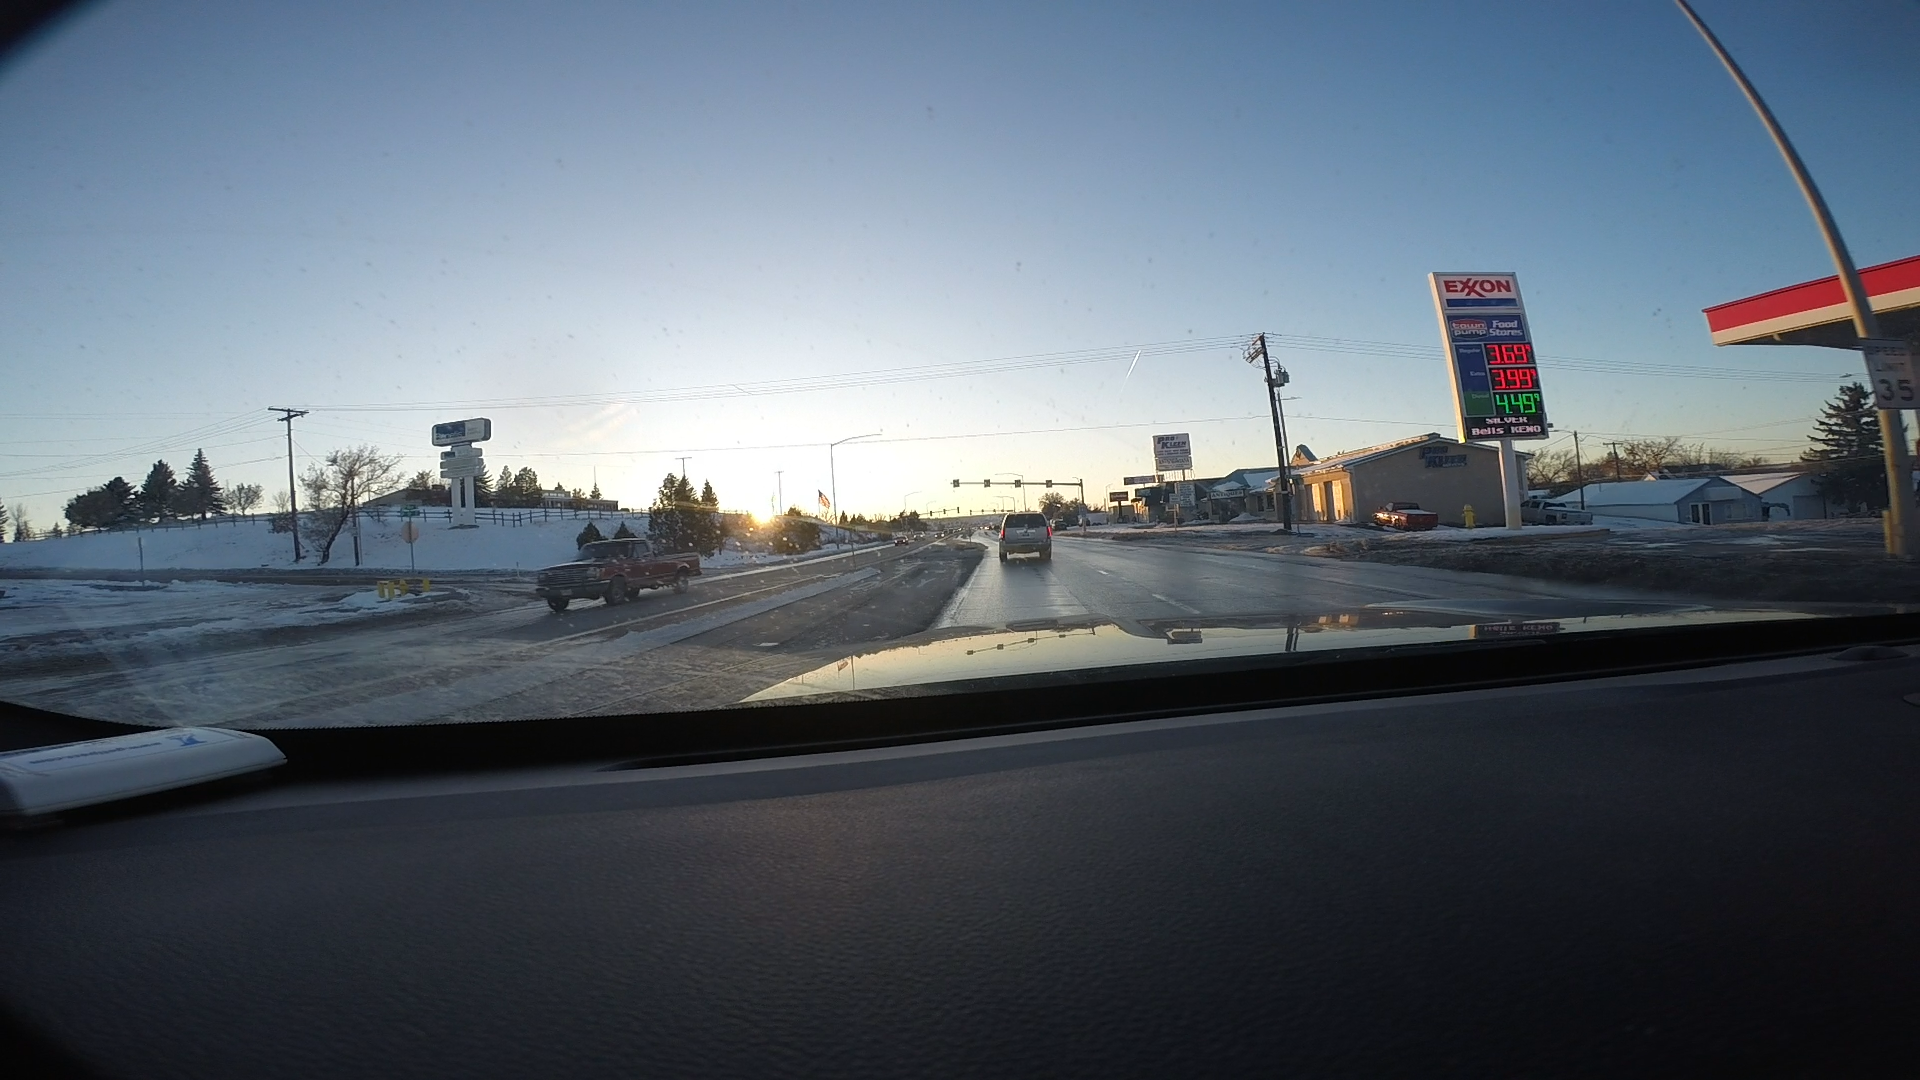
Speed limit sign label: mph35